He Done Her Wrong

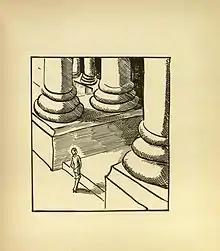
Page from "He Done Her Wrong"

Though "He Done Her Wrong" did not become a major hit when it was published, it is now considered a significant early work in long-form comics. Gross wrote it partially as a response to the wordless woodcut novels of the time, (such as those of Lynd Ward or Frans Masereel) lampooning the high-artistic style and intentionally ambiguous messages of these wordless novels and presenting a traditional narrative in a similar format. Despite this, "He Done Her Wrong" still contains hints of the tense drama present in Ward's novels.